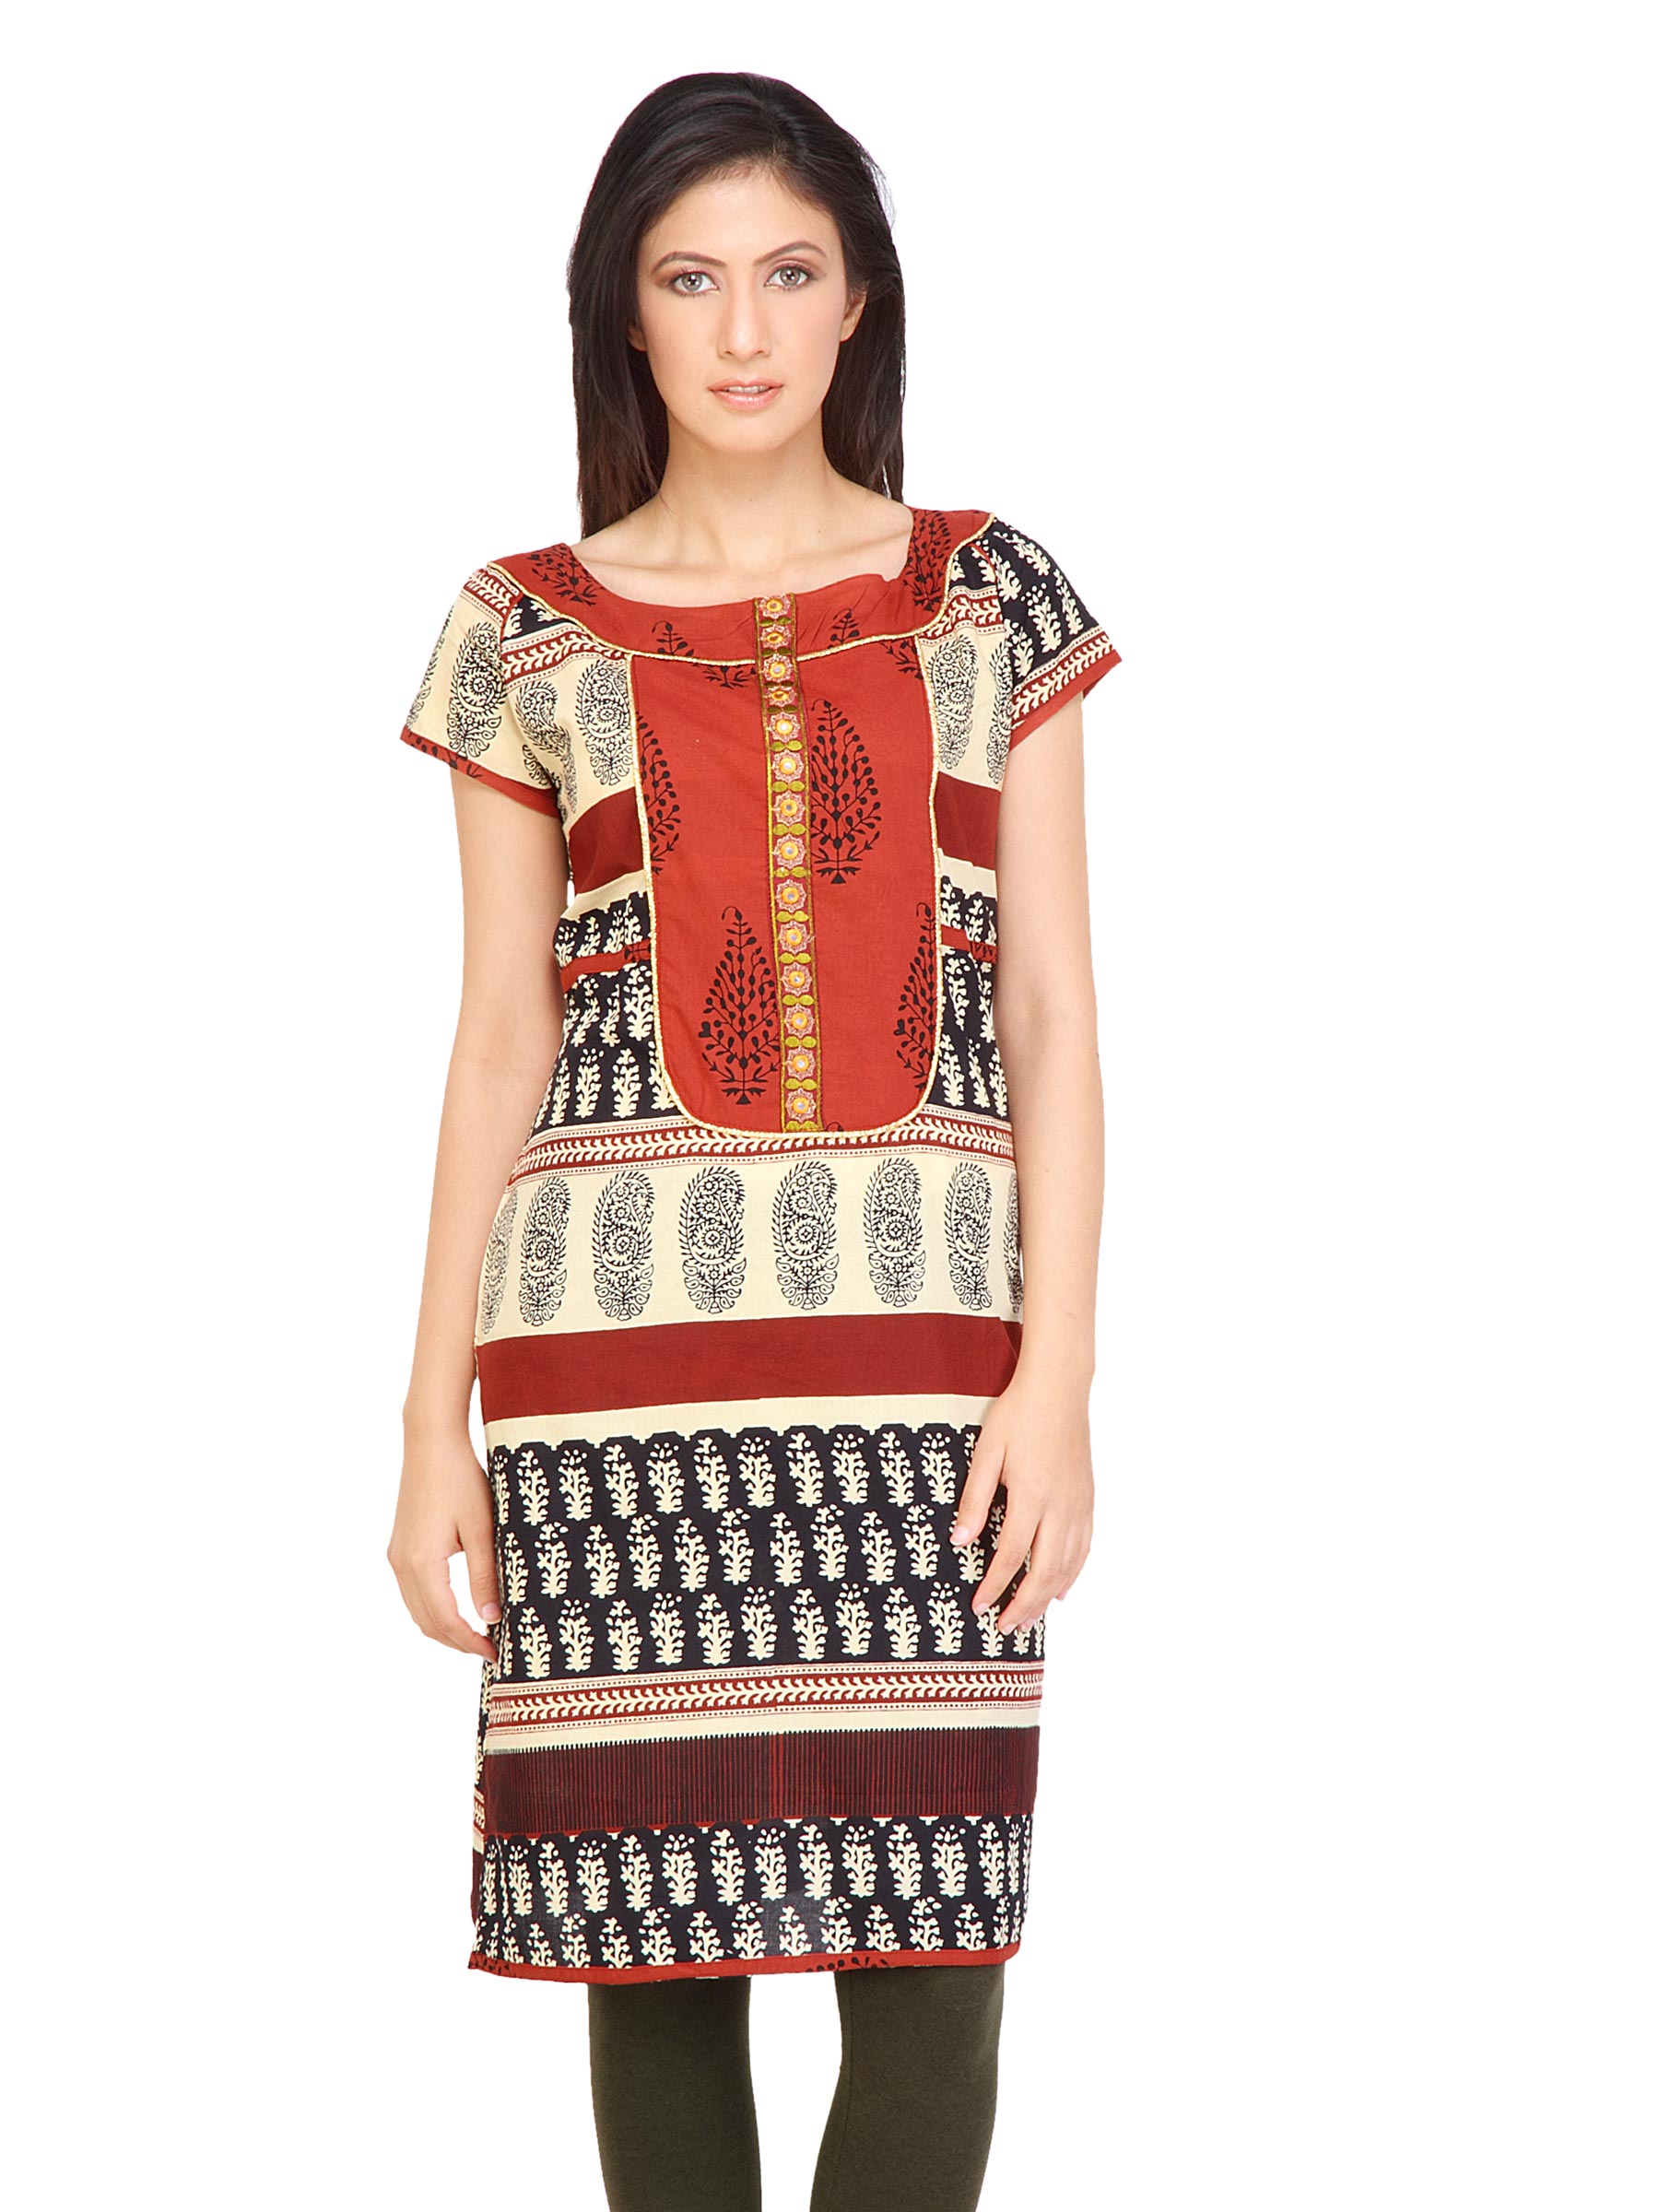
Mother Earth Women Printed Black Kurtas
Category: Apparel / Topwear / Kurtas
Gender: Women
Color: Black
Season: Fall 2011
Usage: Ethnic